Question: What is the landing area often called?
Tambaya: Me ake yawan kiran wajan saukar?
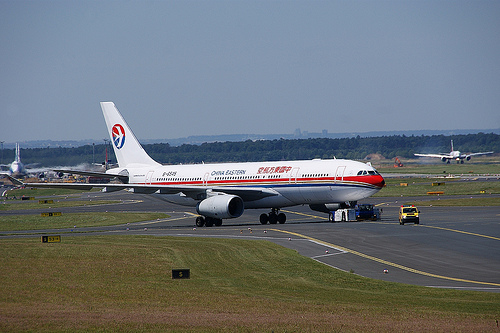
Answer: Tarmac.
Amsa: Tarmac.